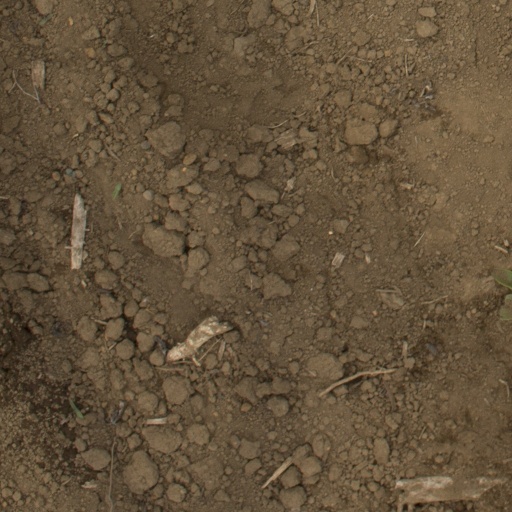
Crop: Jerusalem artichoke